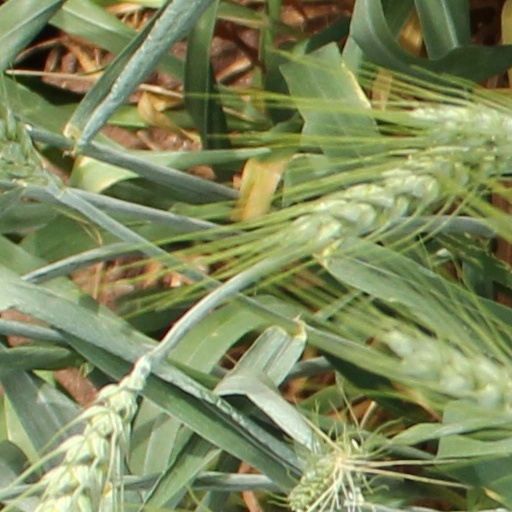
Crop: wheat